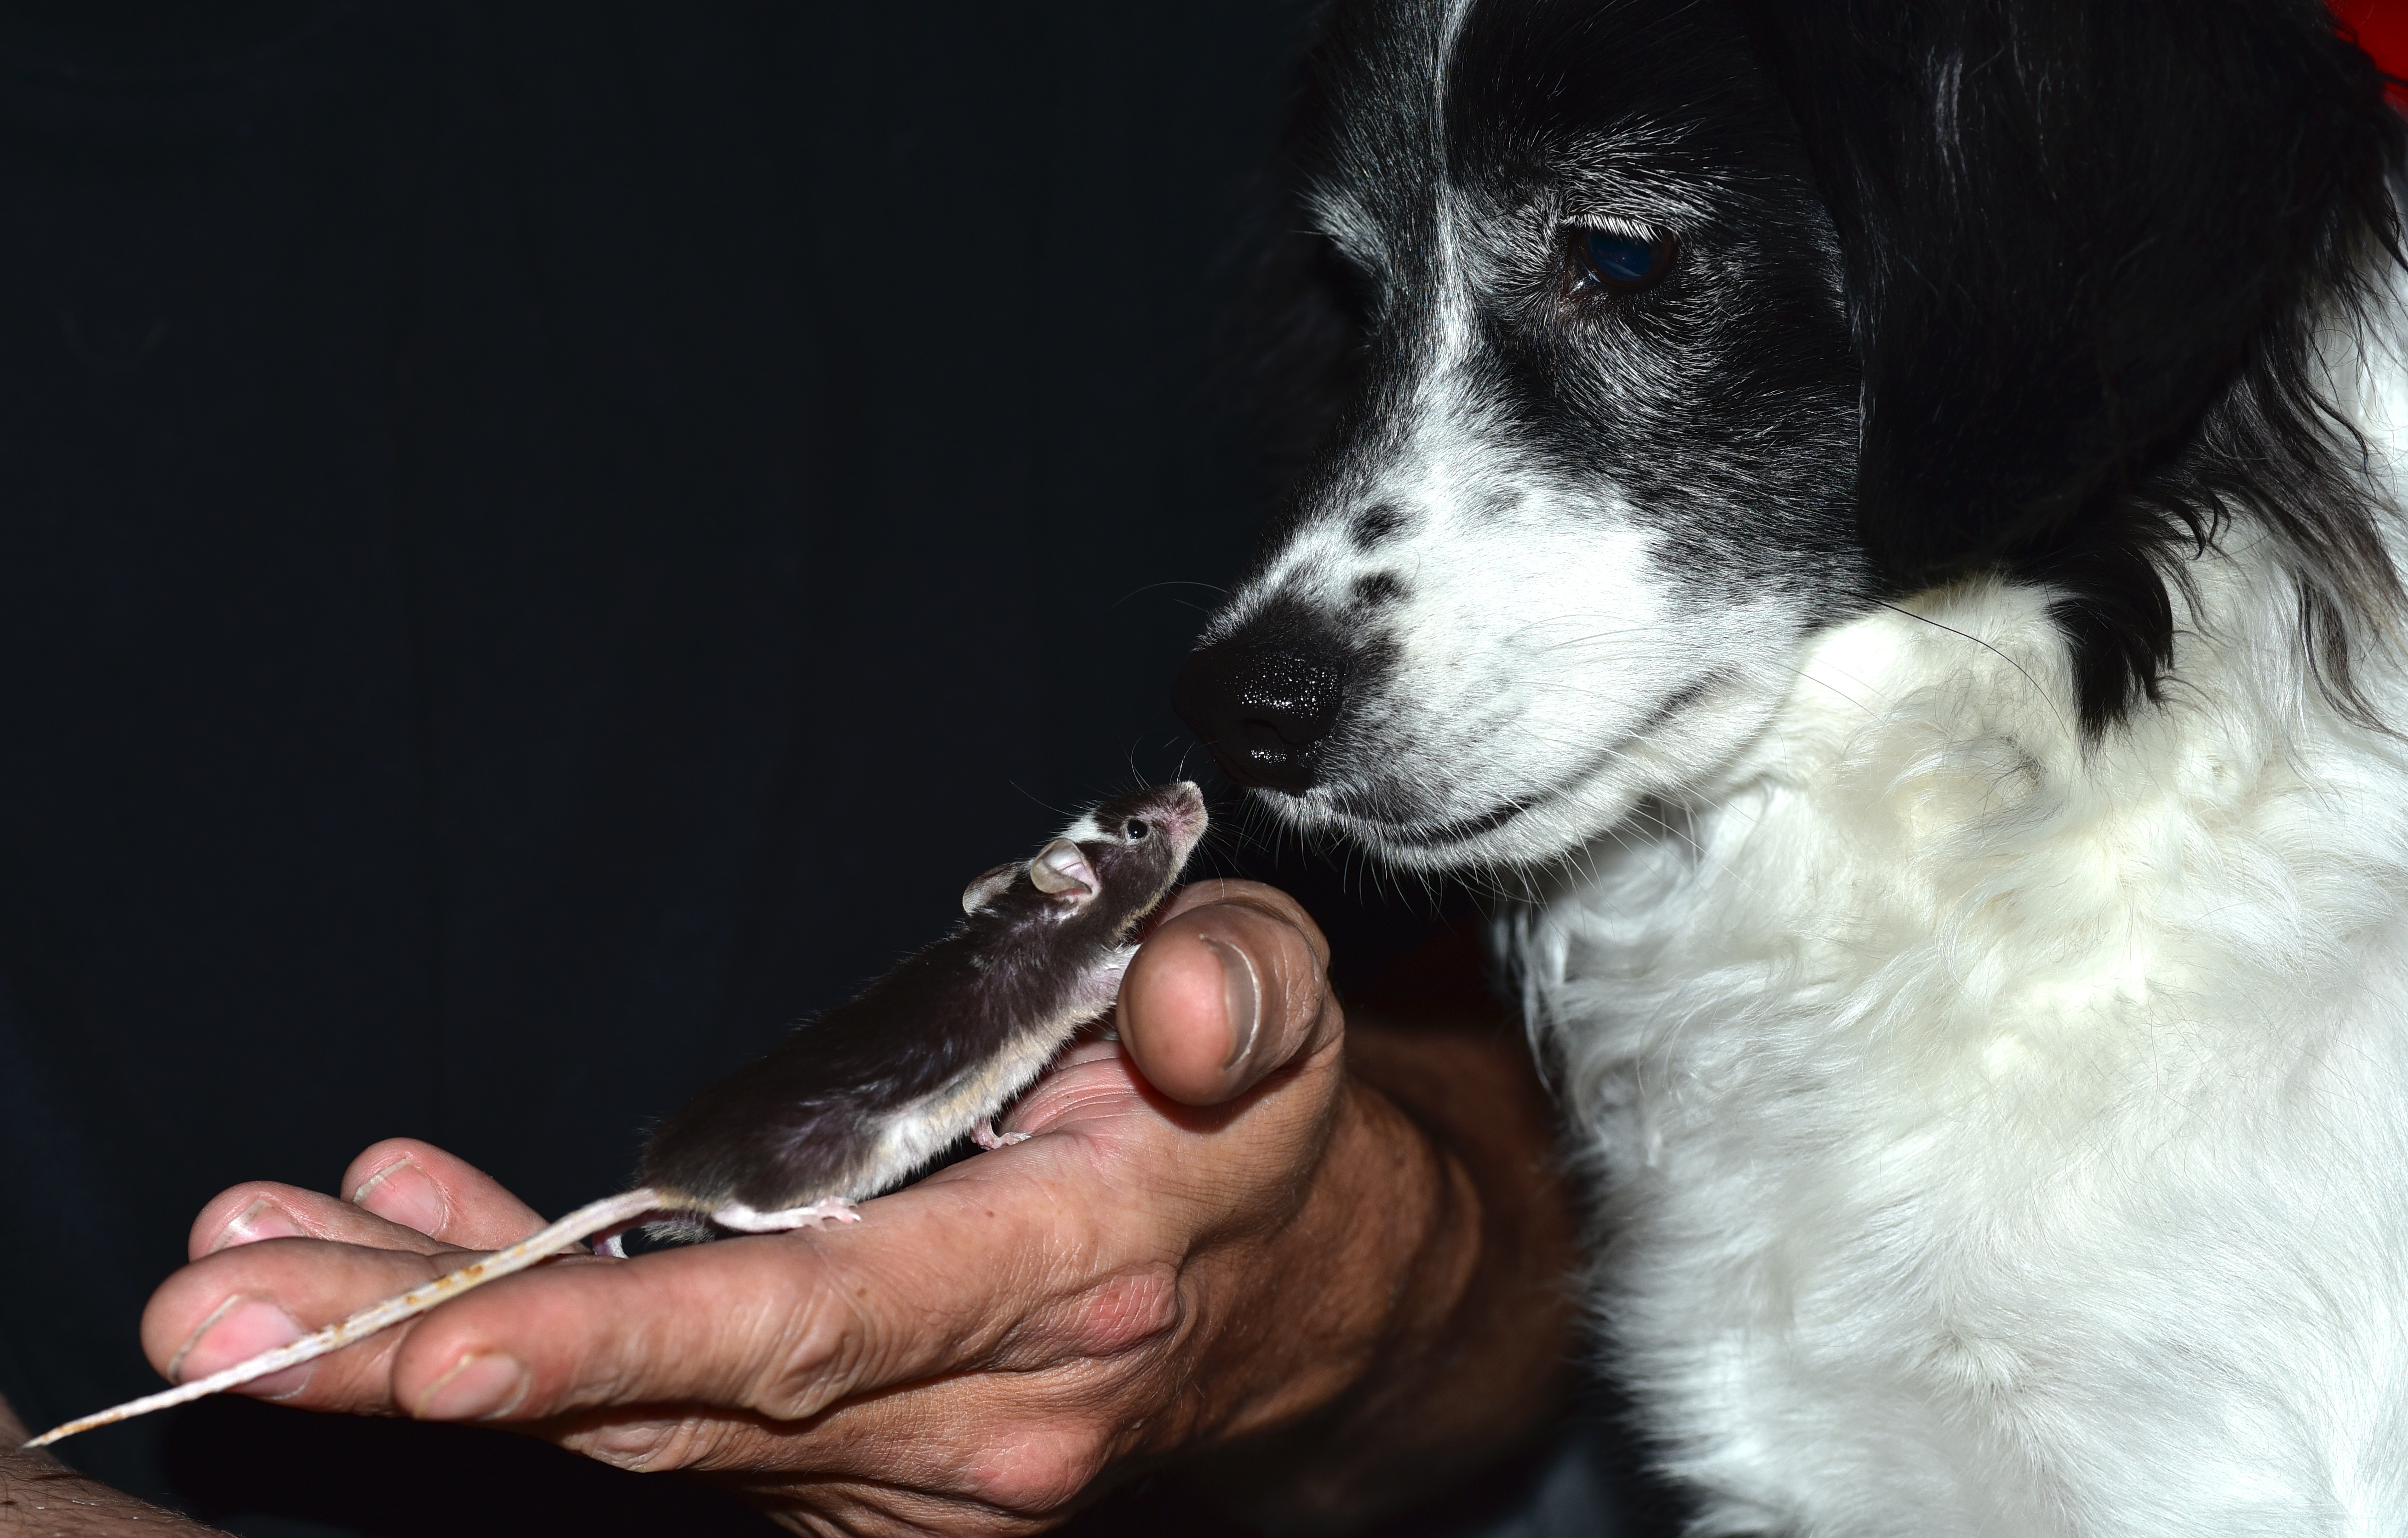
sweet, mouse, puppy, dog, animal, cute, mammal, rodent, nose, vertebrate, dog breed, tame, button eyes, color mouse, kulleraugen, dog like mammal